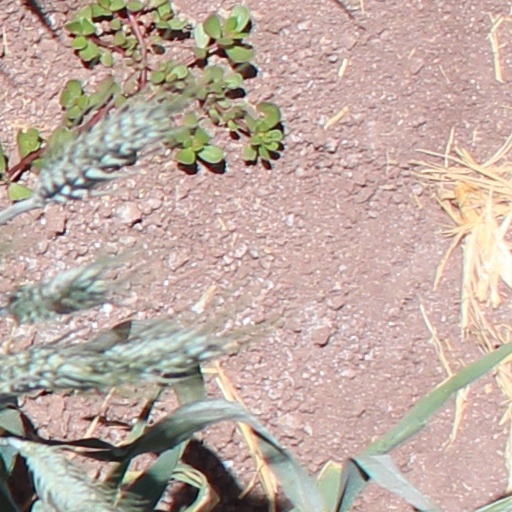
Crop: wheat